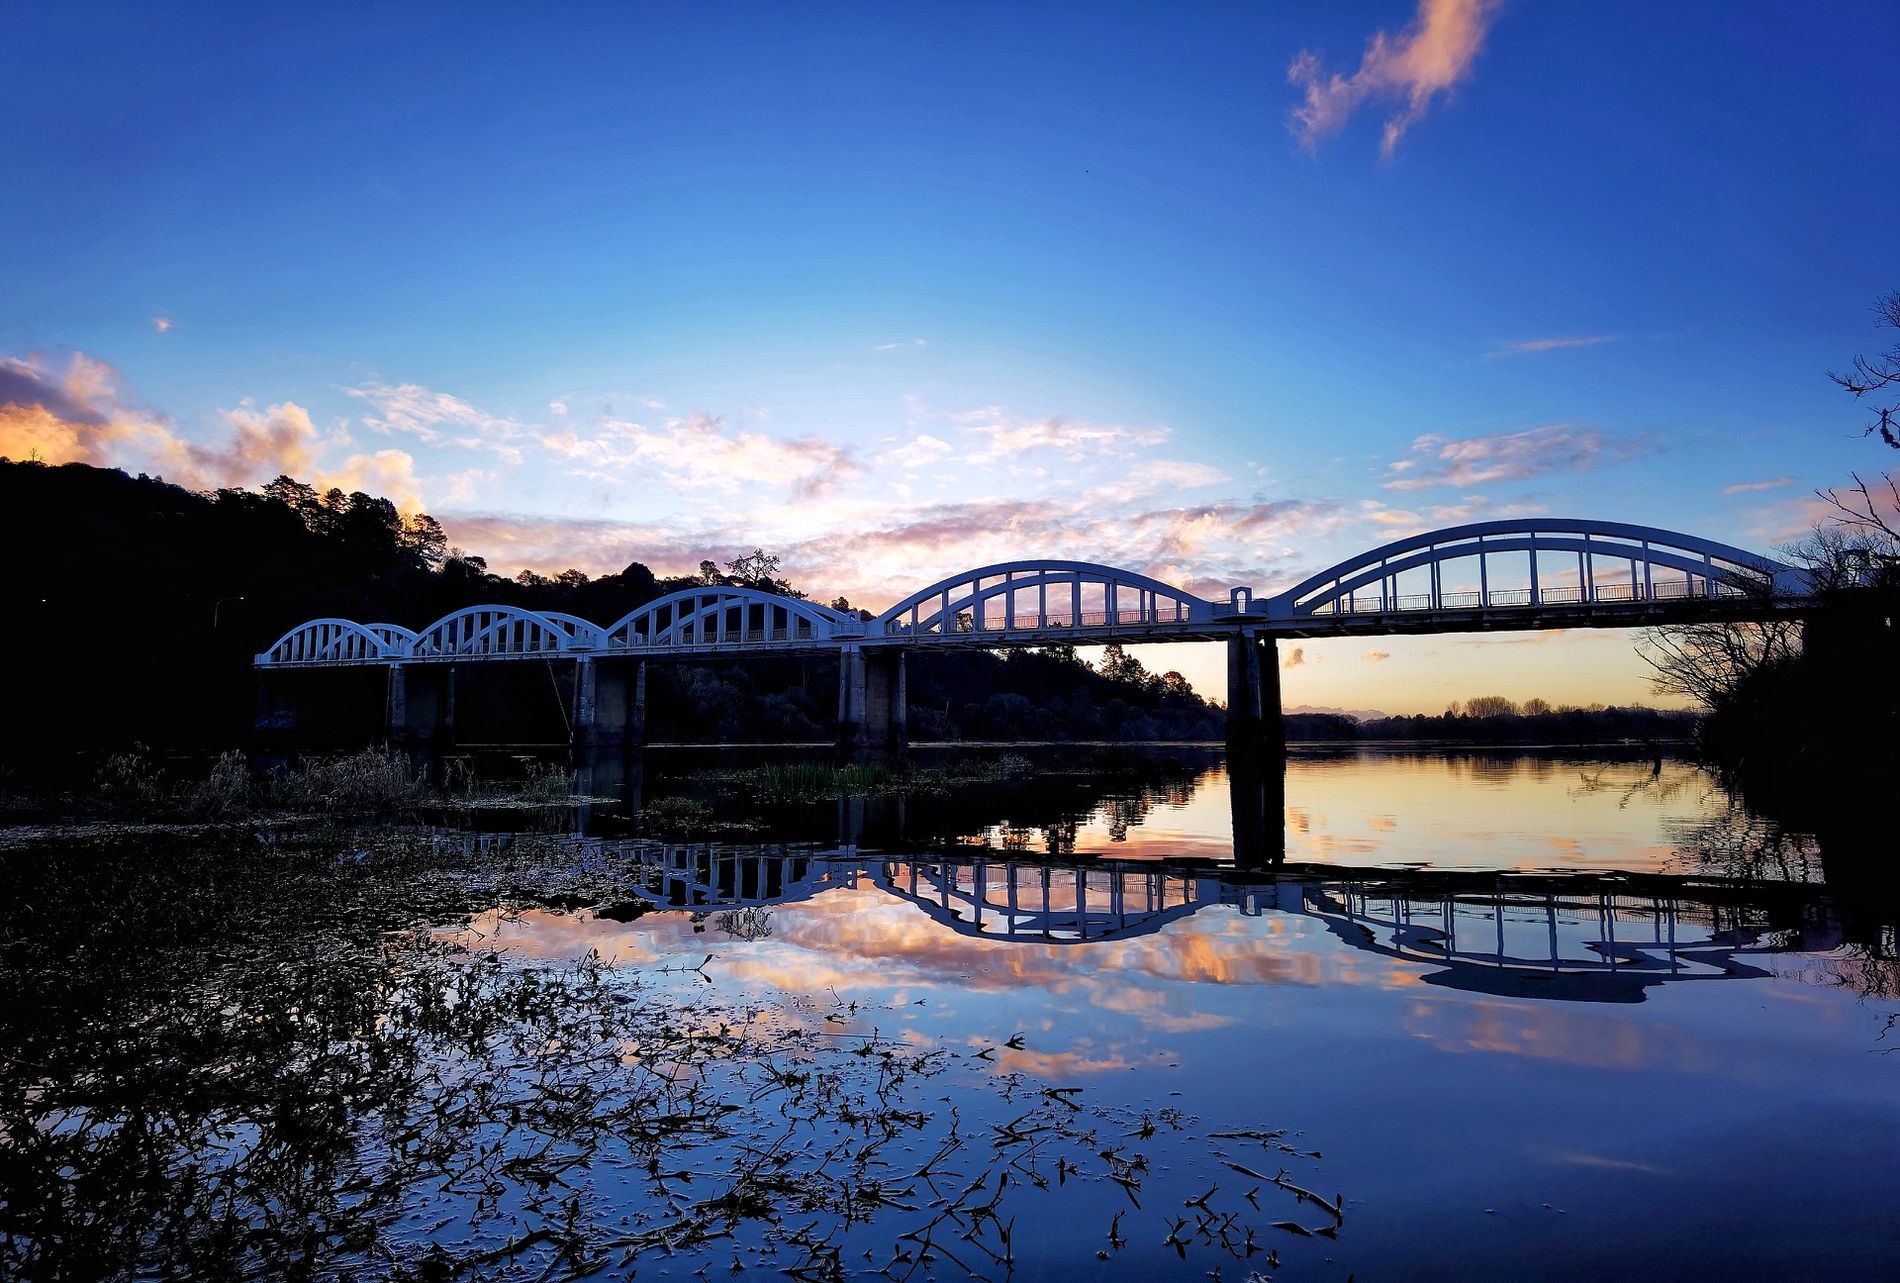
Arched Bridge.
A long white arched bridge stretches across a calm river, with multiple pillars supporting it. The water below reflects the bridge, sky, and clouds like a mirror. Trees line the background, while the sky is painted with soft sunset colors. Some plants float near the water’s edge in the foreground.
Taken at sunset from a low angle near the water, this peaceful scene shows a white bridge and its reflection under a colorful sky. The blue and orange tones give a calm, serene mood, with soft natural lighting and clear details.
Labels: Arch, Architecture, Nature, Outdoors, Scenery, Landscape, Building, Cityscape, Urban, Bridge, Sky, Arch Bridge, Water, Waterfront, Canal, Land, Panoramic, City, Cloud, Clouds, Trees, Vegetation, Reflection, Water vegetation
Camera: HUAWEI ELS-NX9
Aperture: F1.8
Exposure: 1/641 sec
ISO: 50
Focal length: 4.4 mm